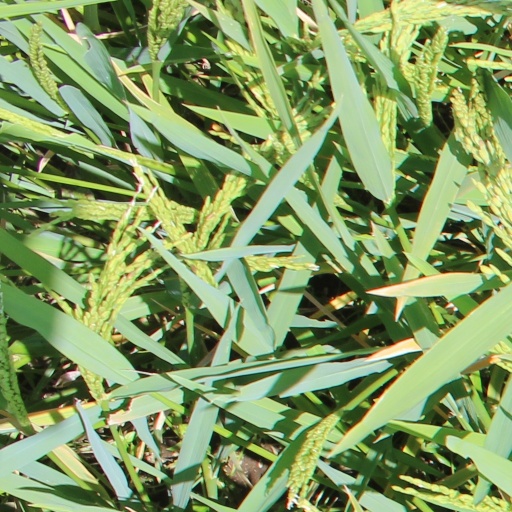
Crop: rice